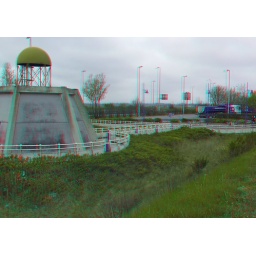
French motorway toilet in anaglyph 3D stereo red blue / cyan glasses